God of War: Chains of Olympus

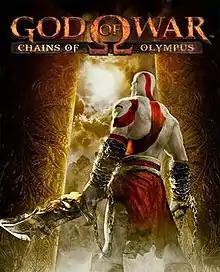
North American box art

God of War: Chains of Olympus is a 2008 action-adventure game developed by Ready at Dawn, and published by Sony Computer Entertainment (SCE). It was first released for the PlayStation Portable (PSP) handheld console on March 4, 2008. The game is the fourth installment in the "God of War" series, the second chronologically, and a prequel to the original "God of War". It is loosely based on Greek mythology and set in ancient Greece, with vengeance as its central motif. The player controls Kratos, a Spartan warrior who serves the Olympian gods. Kratos is guided by the goddess Athena, who instructs him to find the Sun God Helios, as the Dream God Morpheus has caused many of the gods to slumber in Helios' absence. With the power of the Sun and the aid of the Titan Atlas, Morpheus and the Queen of the Underworld Persephone intend to destroy the Pillar of the World and in turn Olympus.